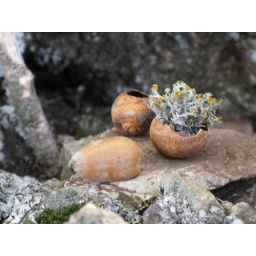
Finn and I made a fairy house in a tree hollow and left a picnic for them.